Question: Please indicate a possible affordance area of hold_bottle that can be used for holding
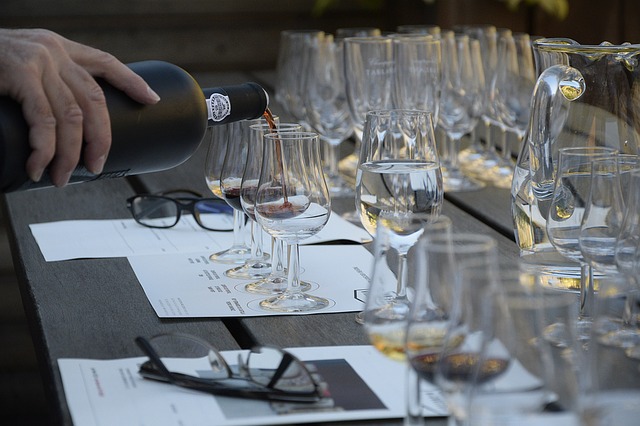
Answer: [3.143, 56.271, 276.055, 194.498]